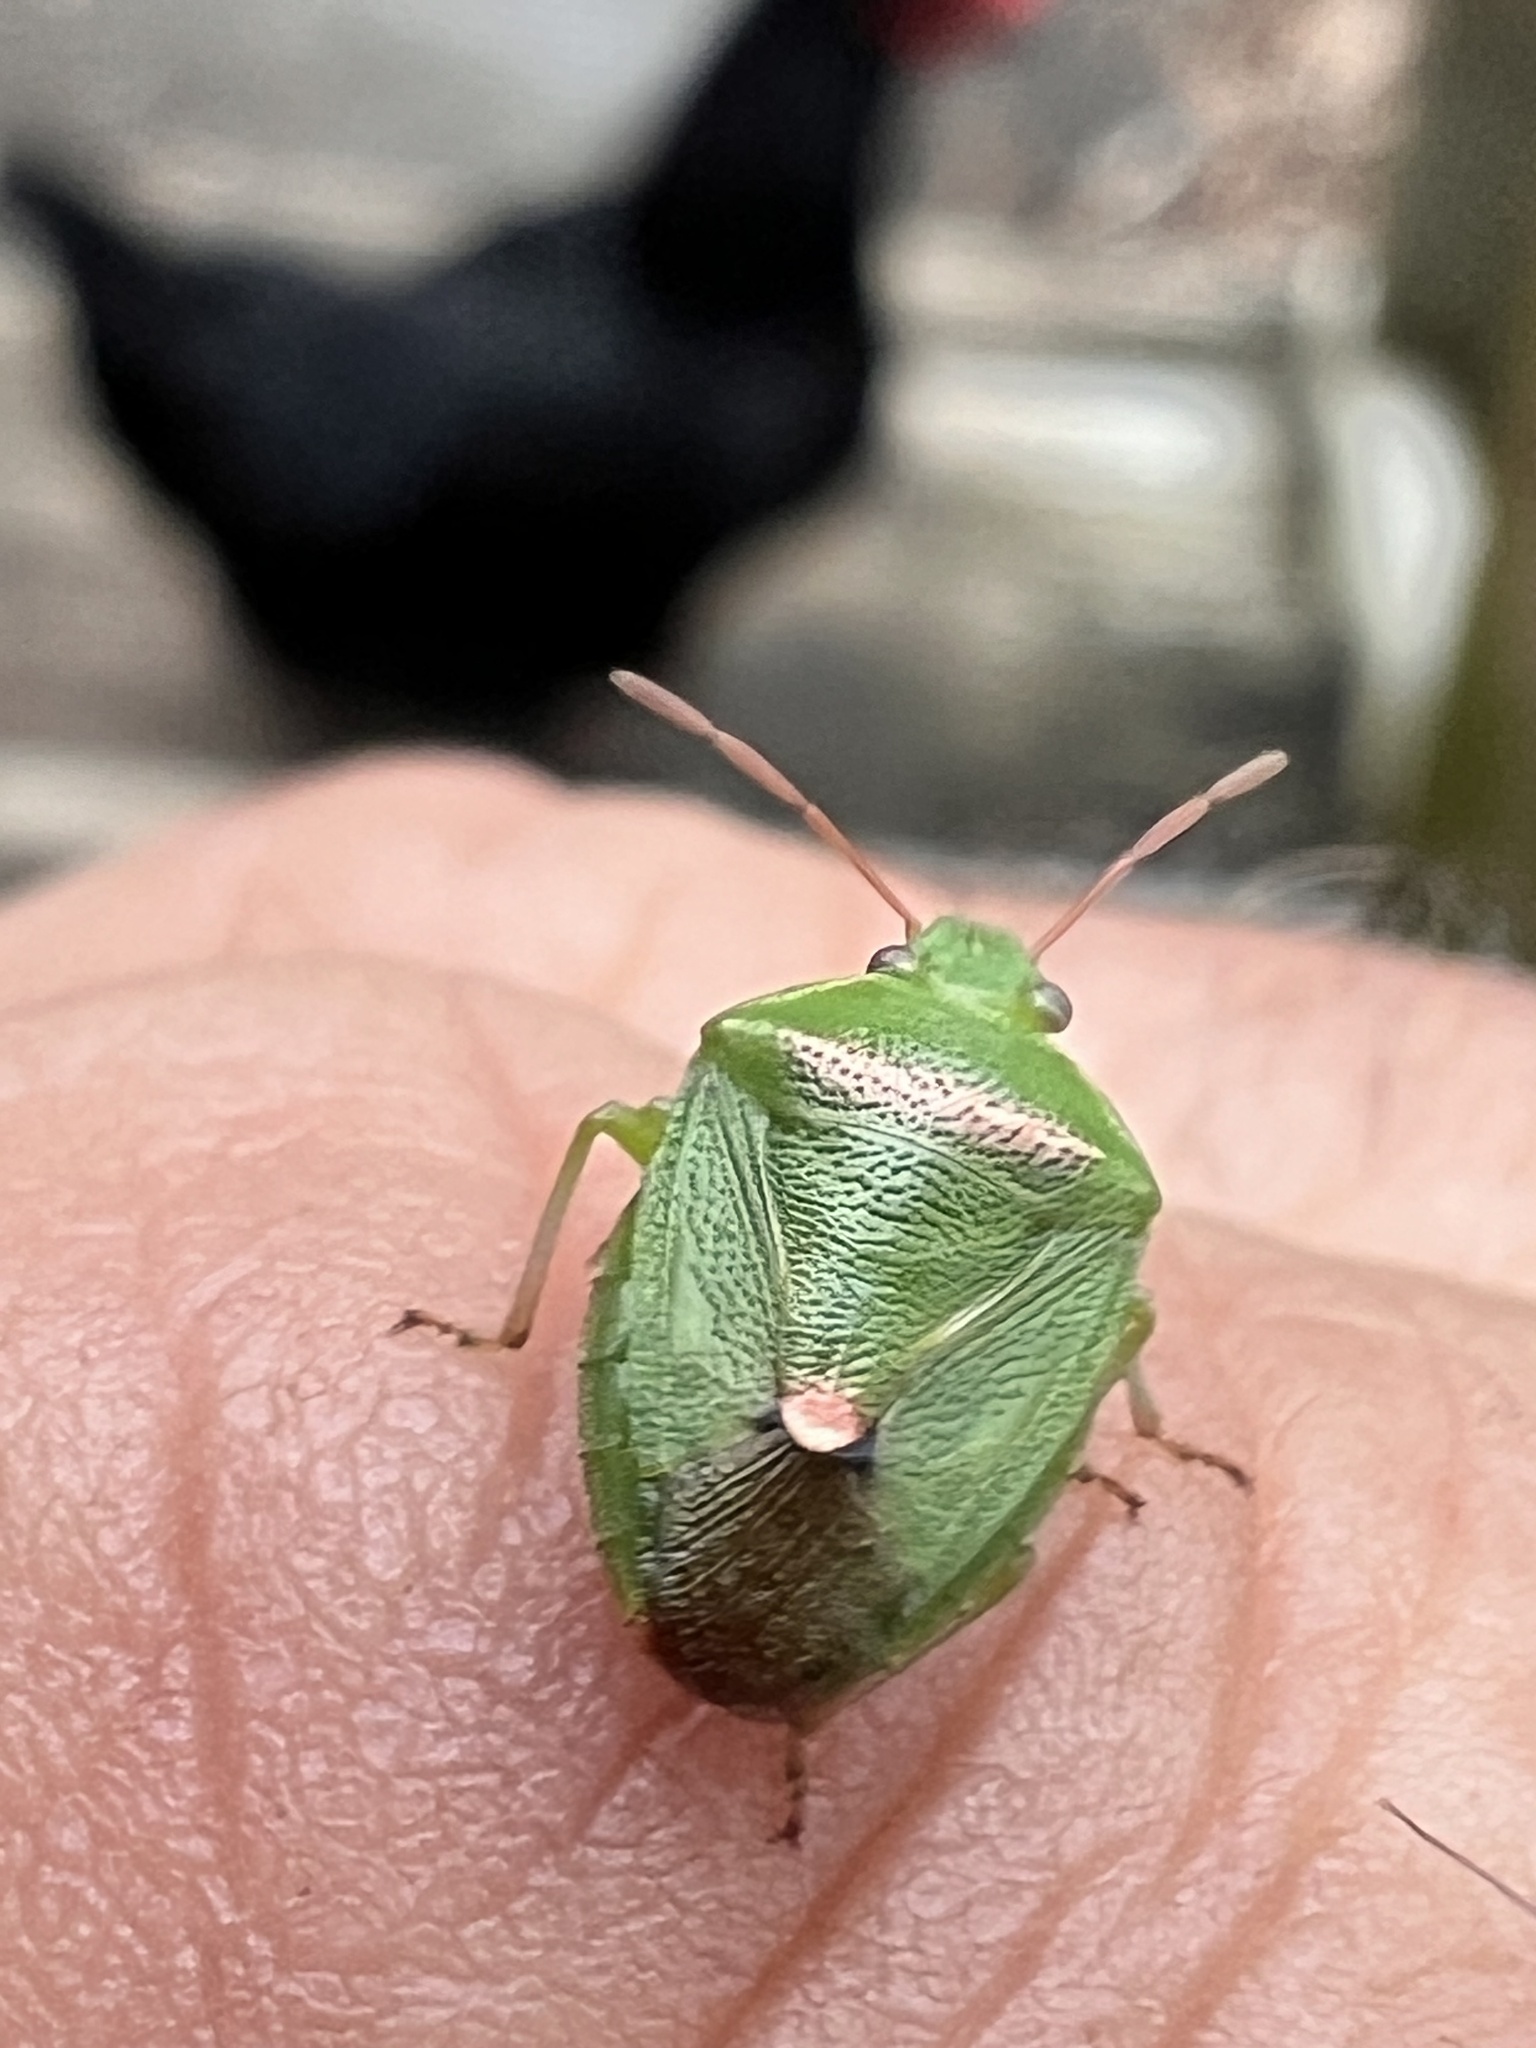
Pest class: stink_bug